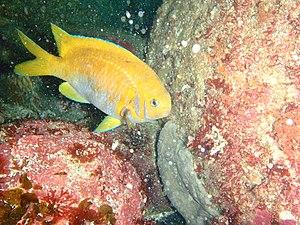
Parma est un genre de poissons de la famille des Pomacentridae.